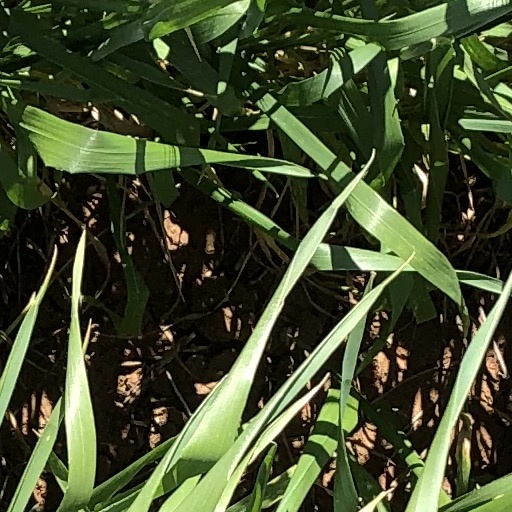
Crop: wheat